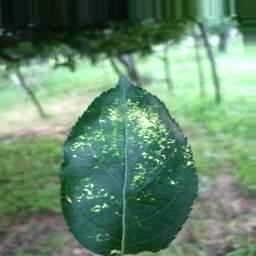
Label: Apple_Mosaic